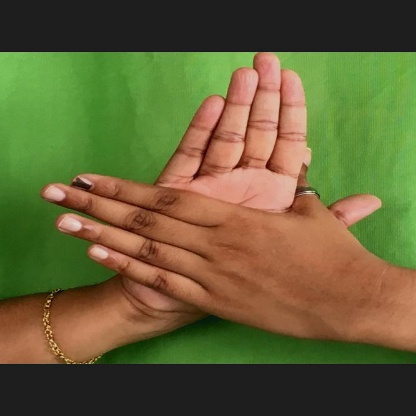
Mudra: Chakra